Pizzagate conspiracy theory

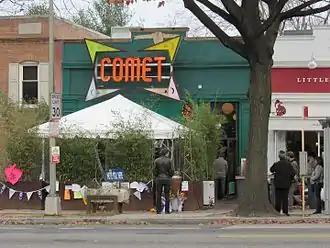
Proponents of Pizzagate connected Comet Ping Pong (pictured) to a fictitious child sex ring.

"Pizzagate" is a conspiracy theory that went viral during the 2016 United States presidential election cycle, falsely claiming that the New York City Police Department (NYPD) had discovered a pedophilia ring linked to members of the Democratic Party while searching through Anthony Weiner's emails. It has been extensively discredited by a wide range of organizations, including the Washington, D.C. police.